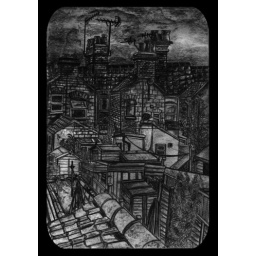
A sketch from my office window done over a couple of evenings.